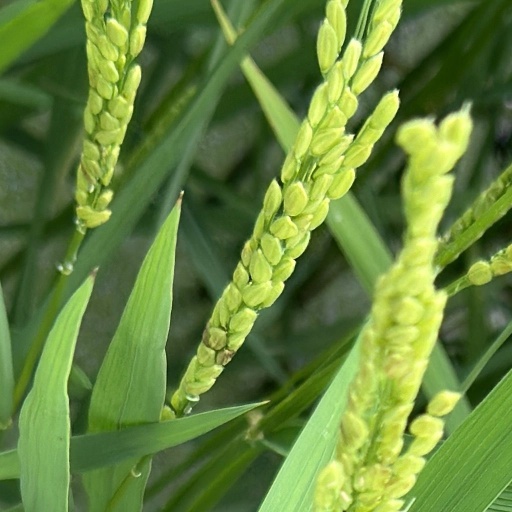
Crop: rice